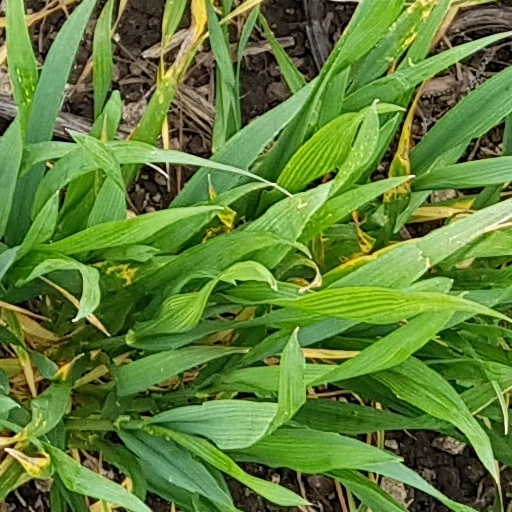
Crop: wheat